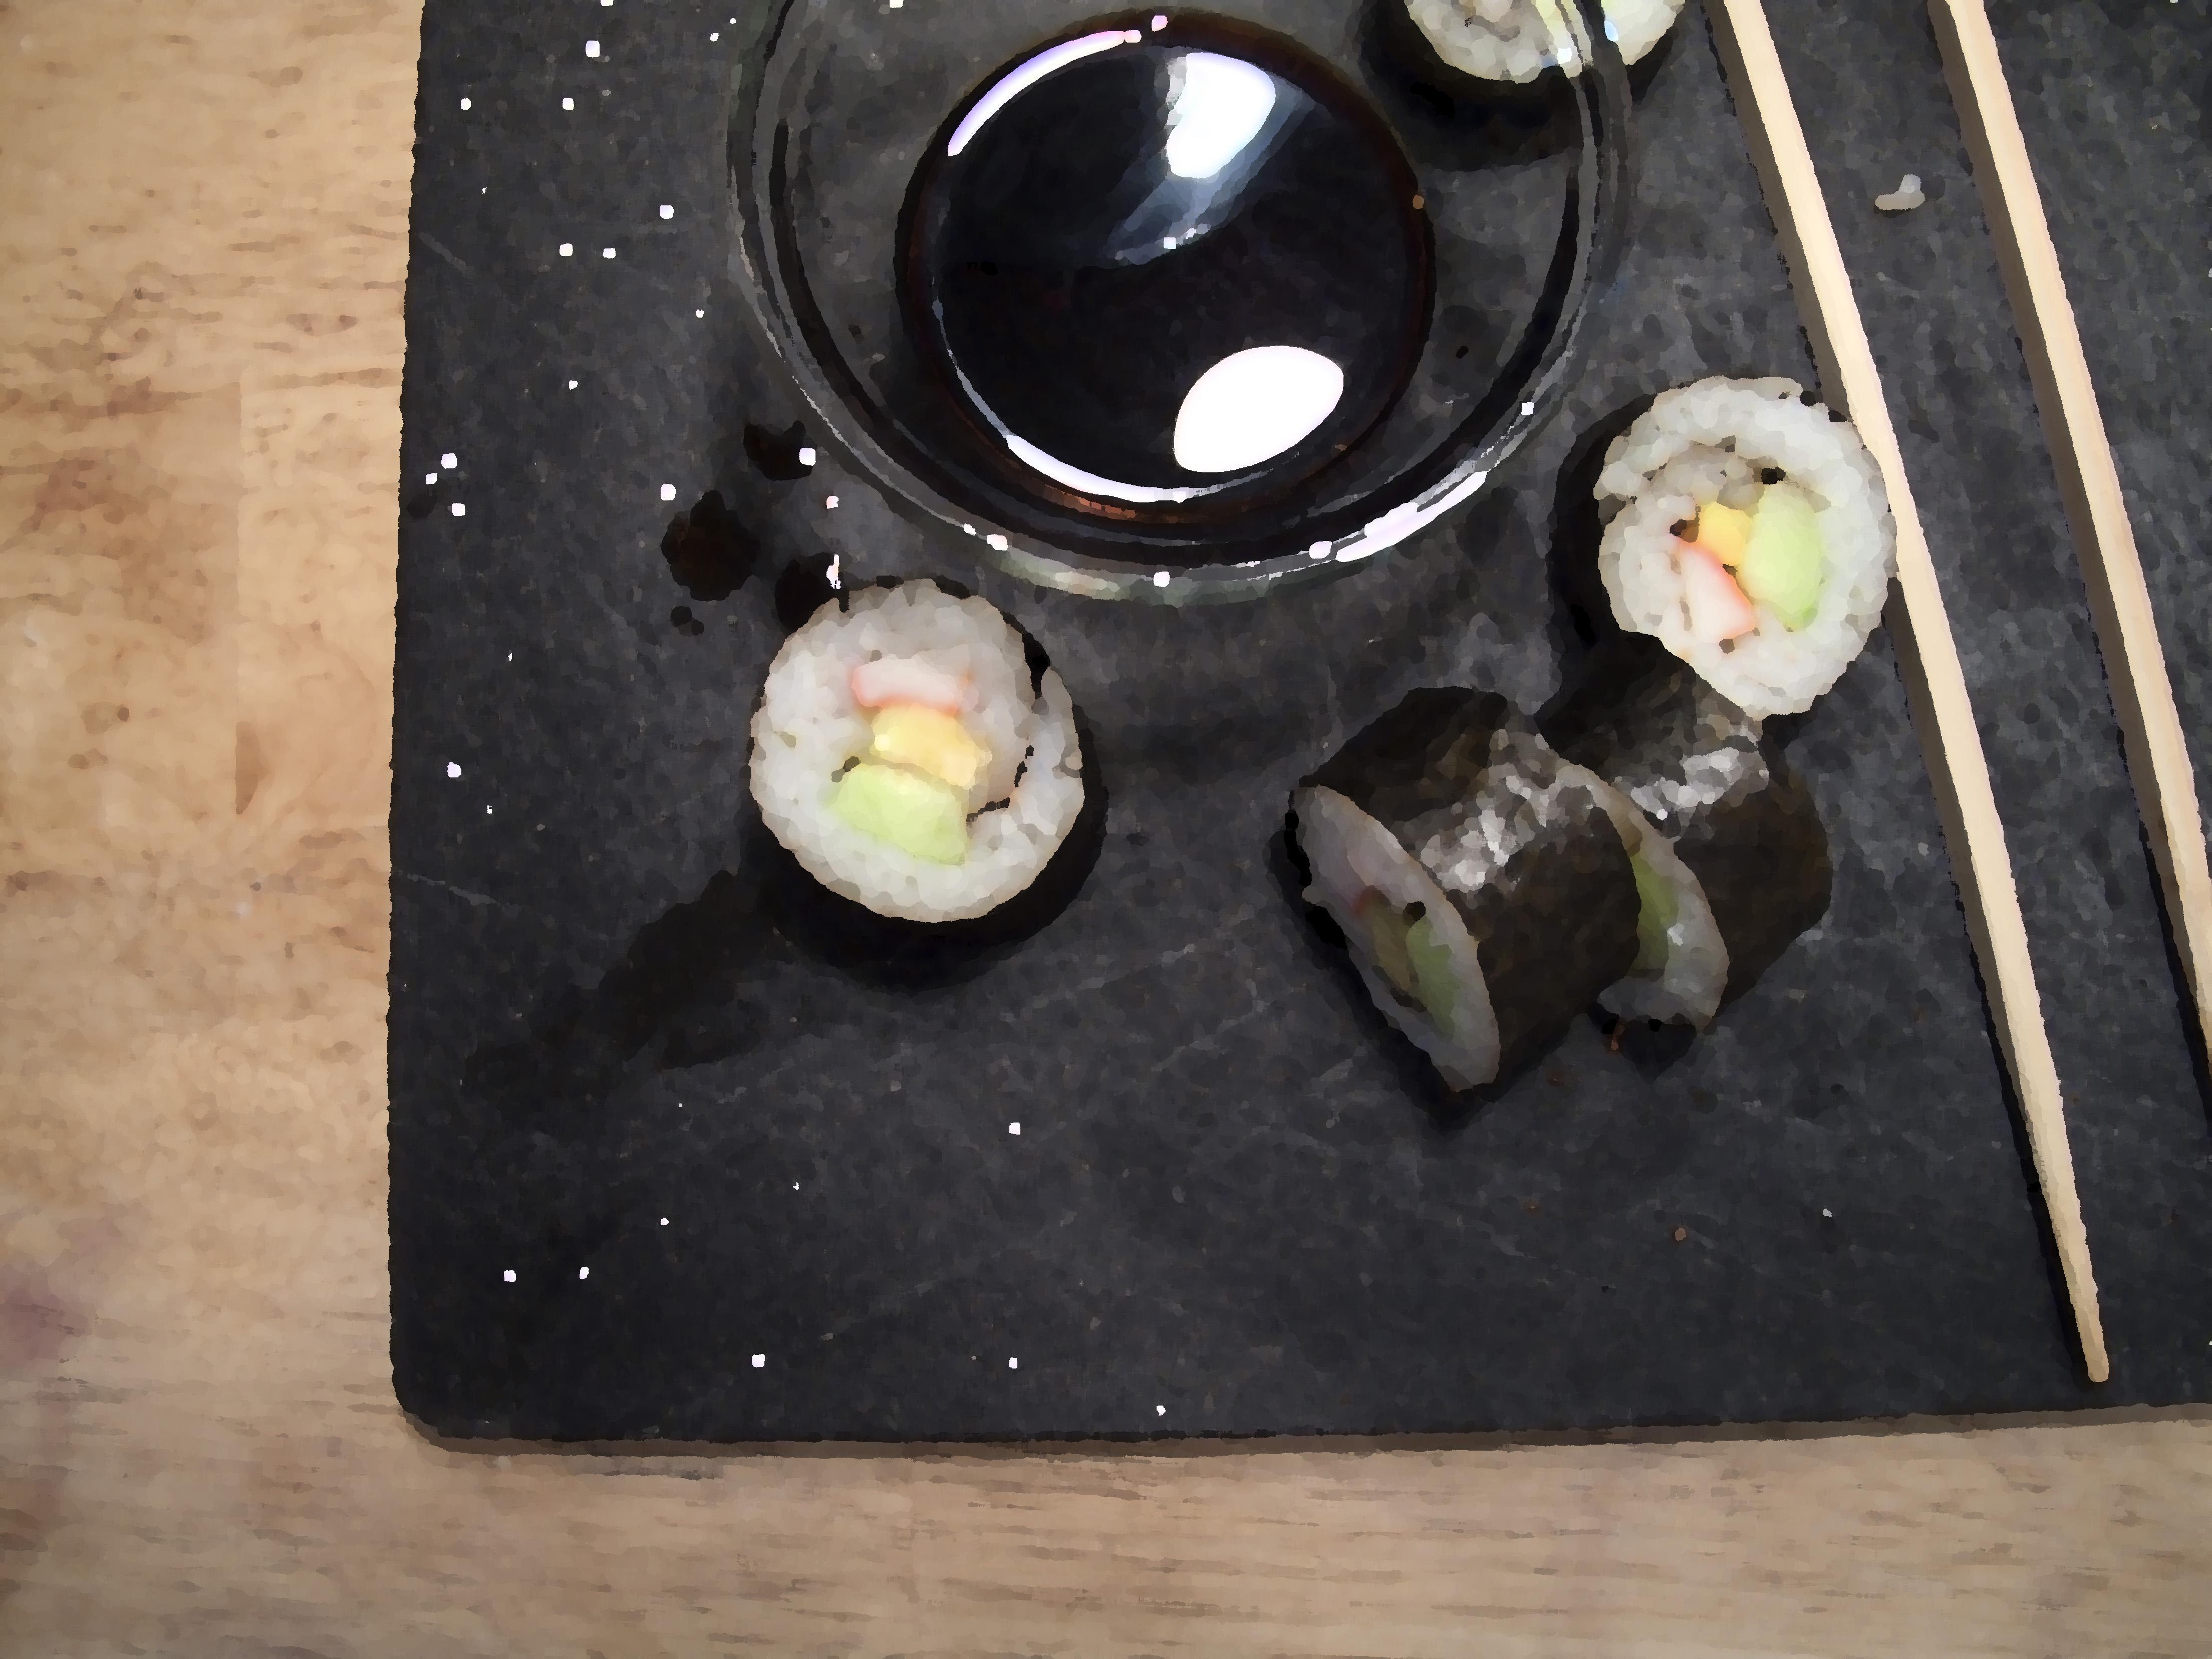
dish, meal, food, produce, cuisine, asian food, sushi, sacramento